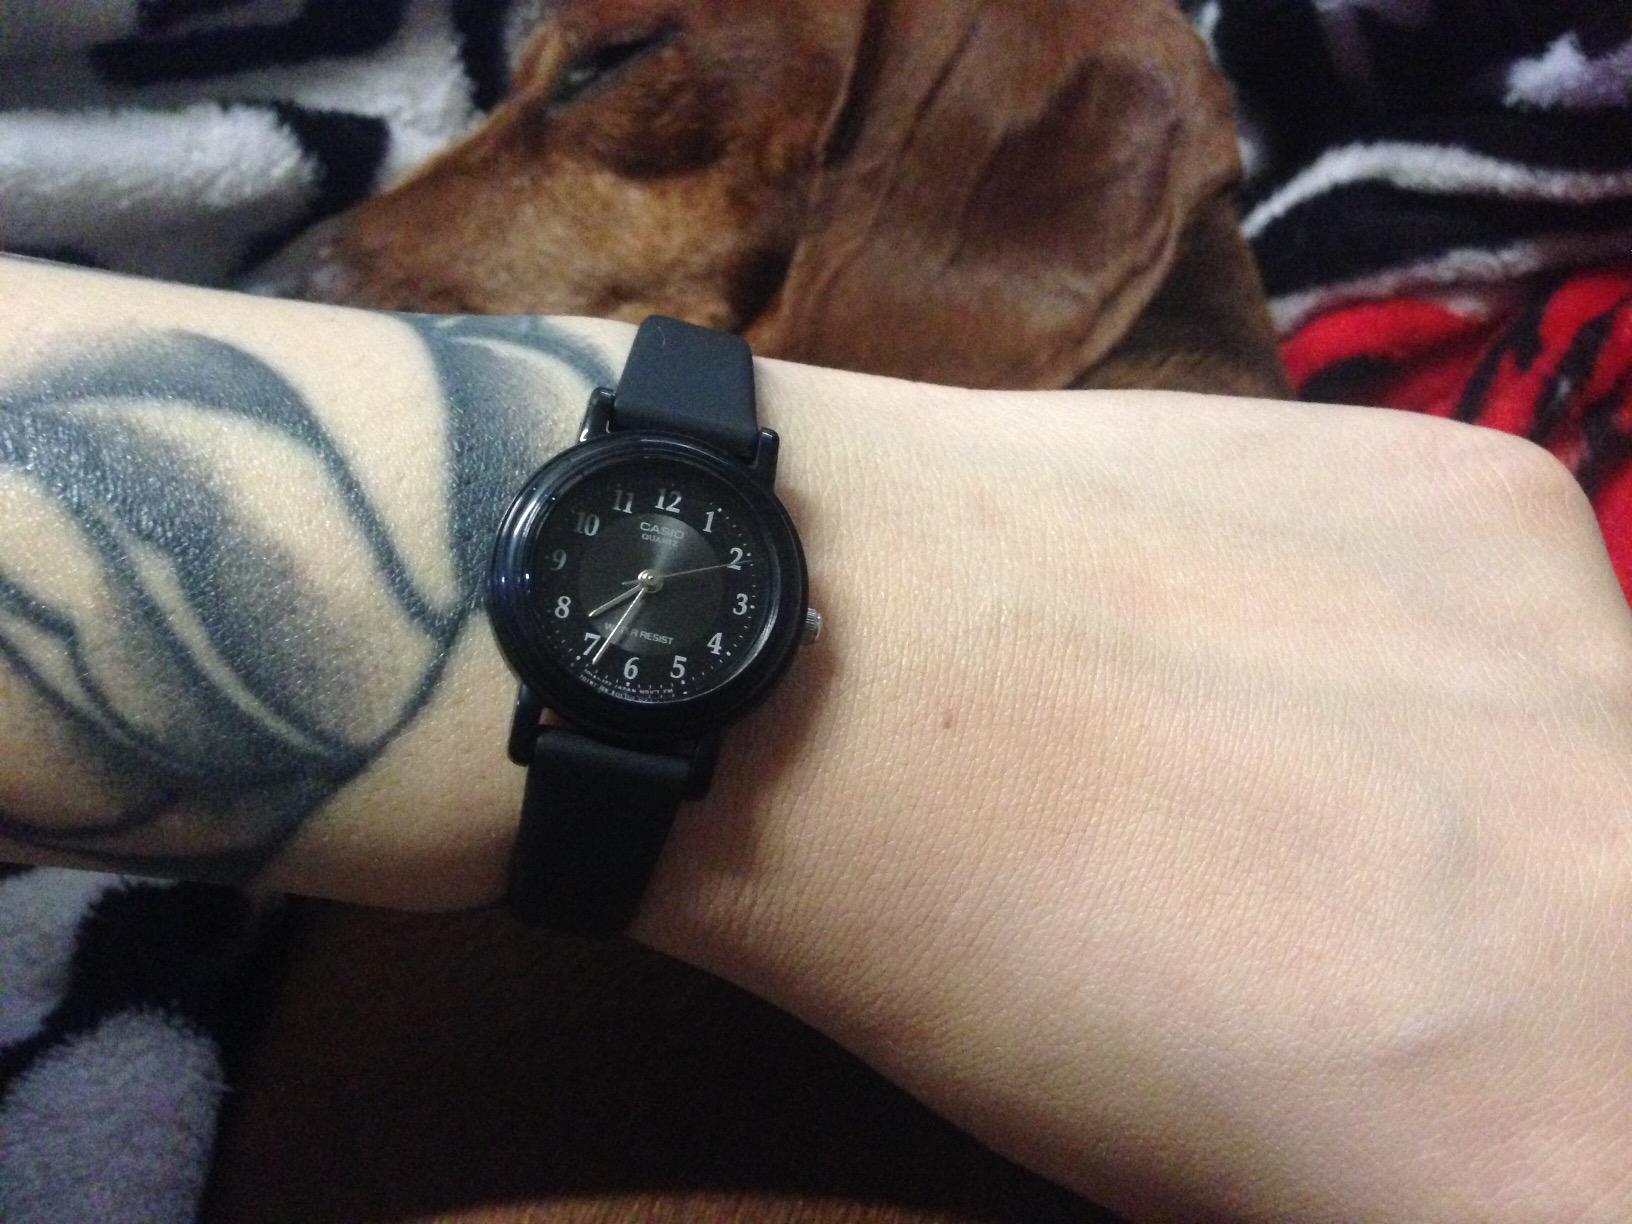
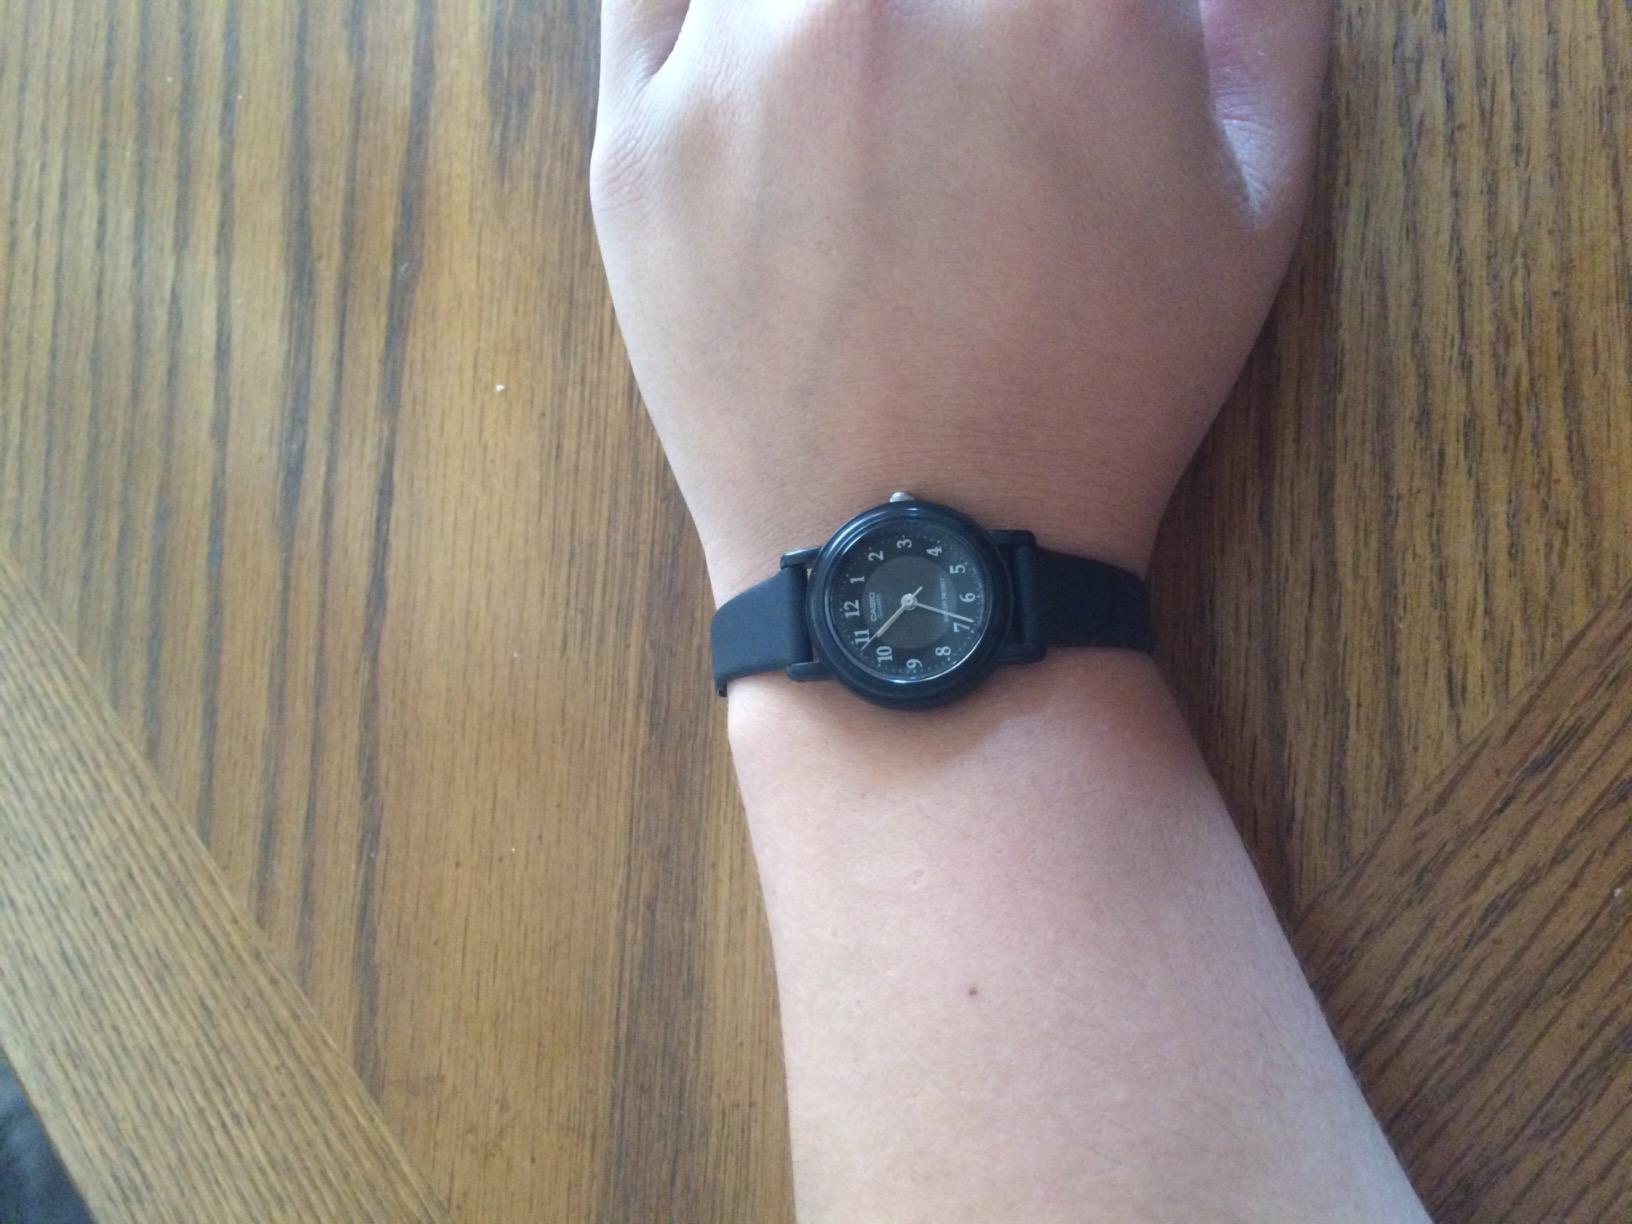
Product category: accessories_watch
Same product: yes